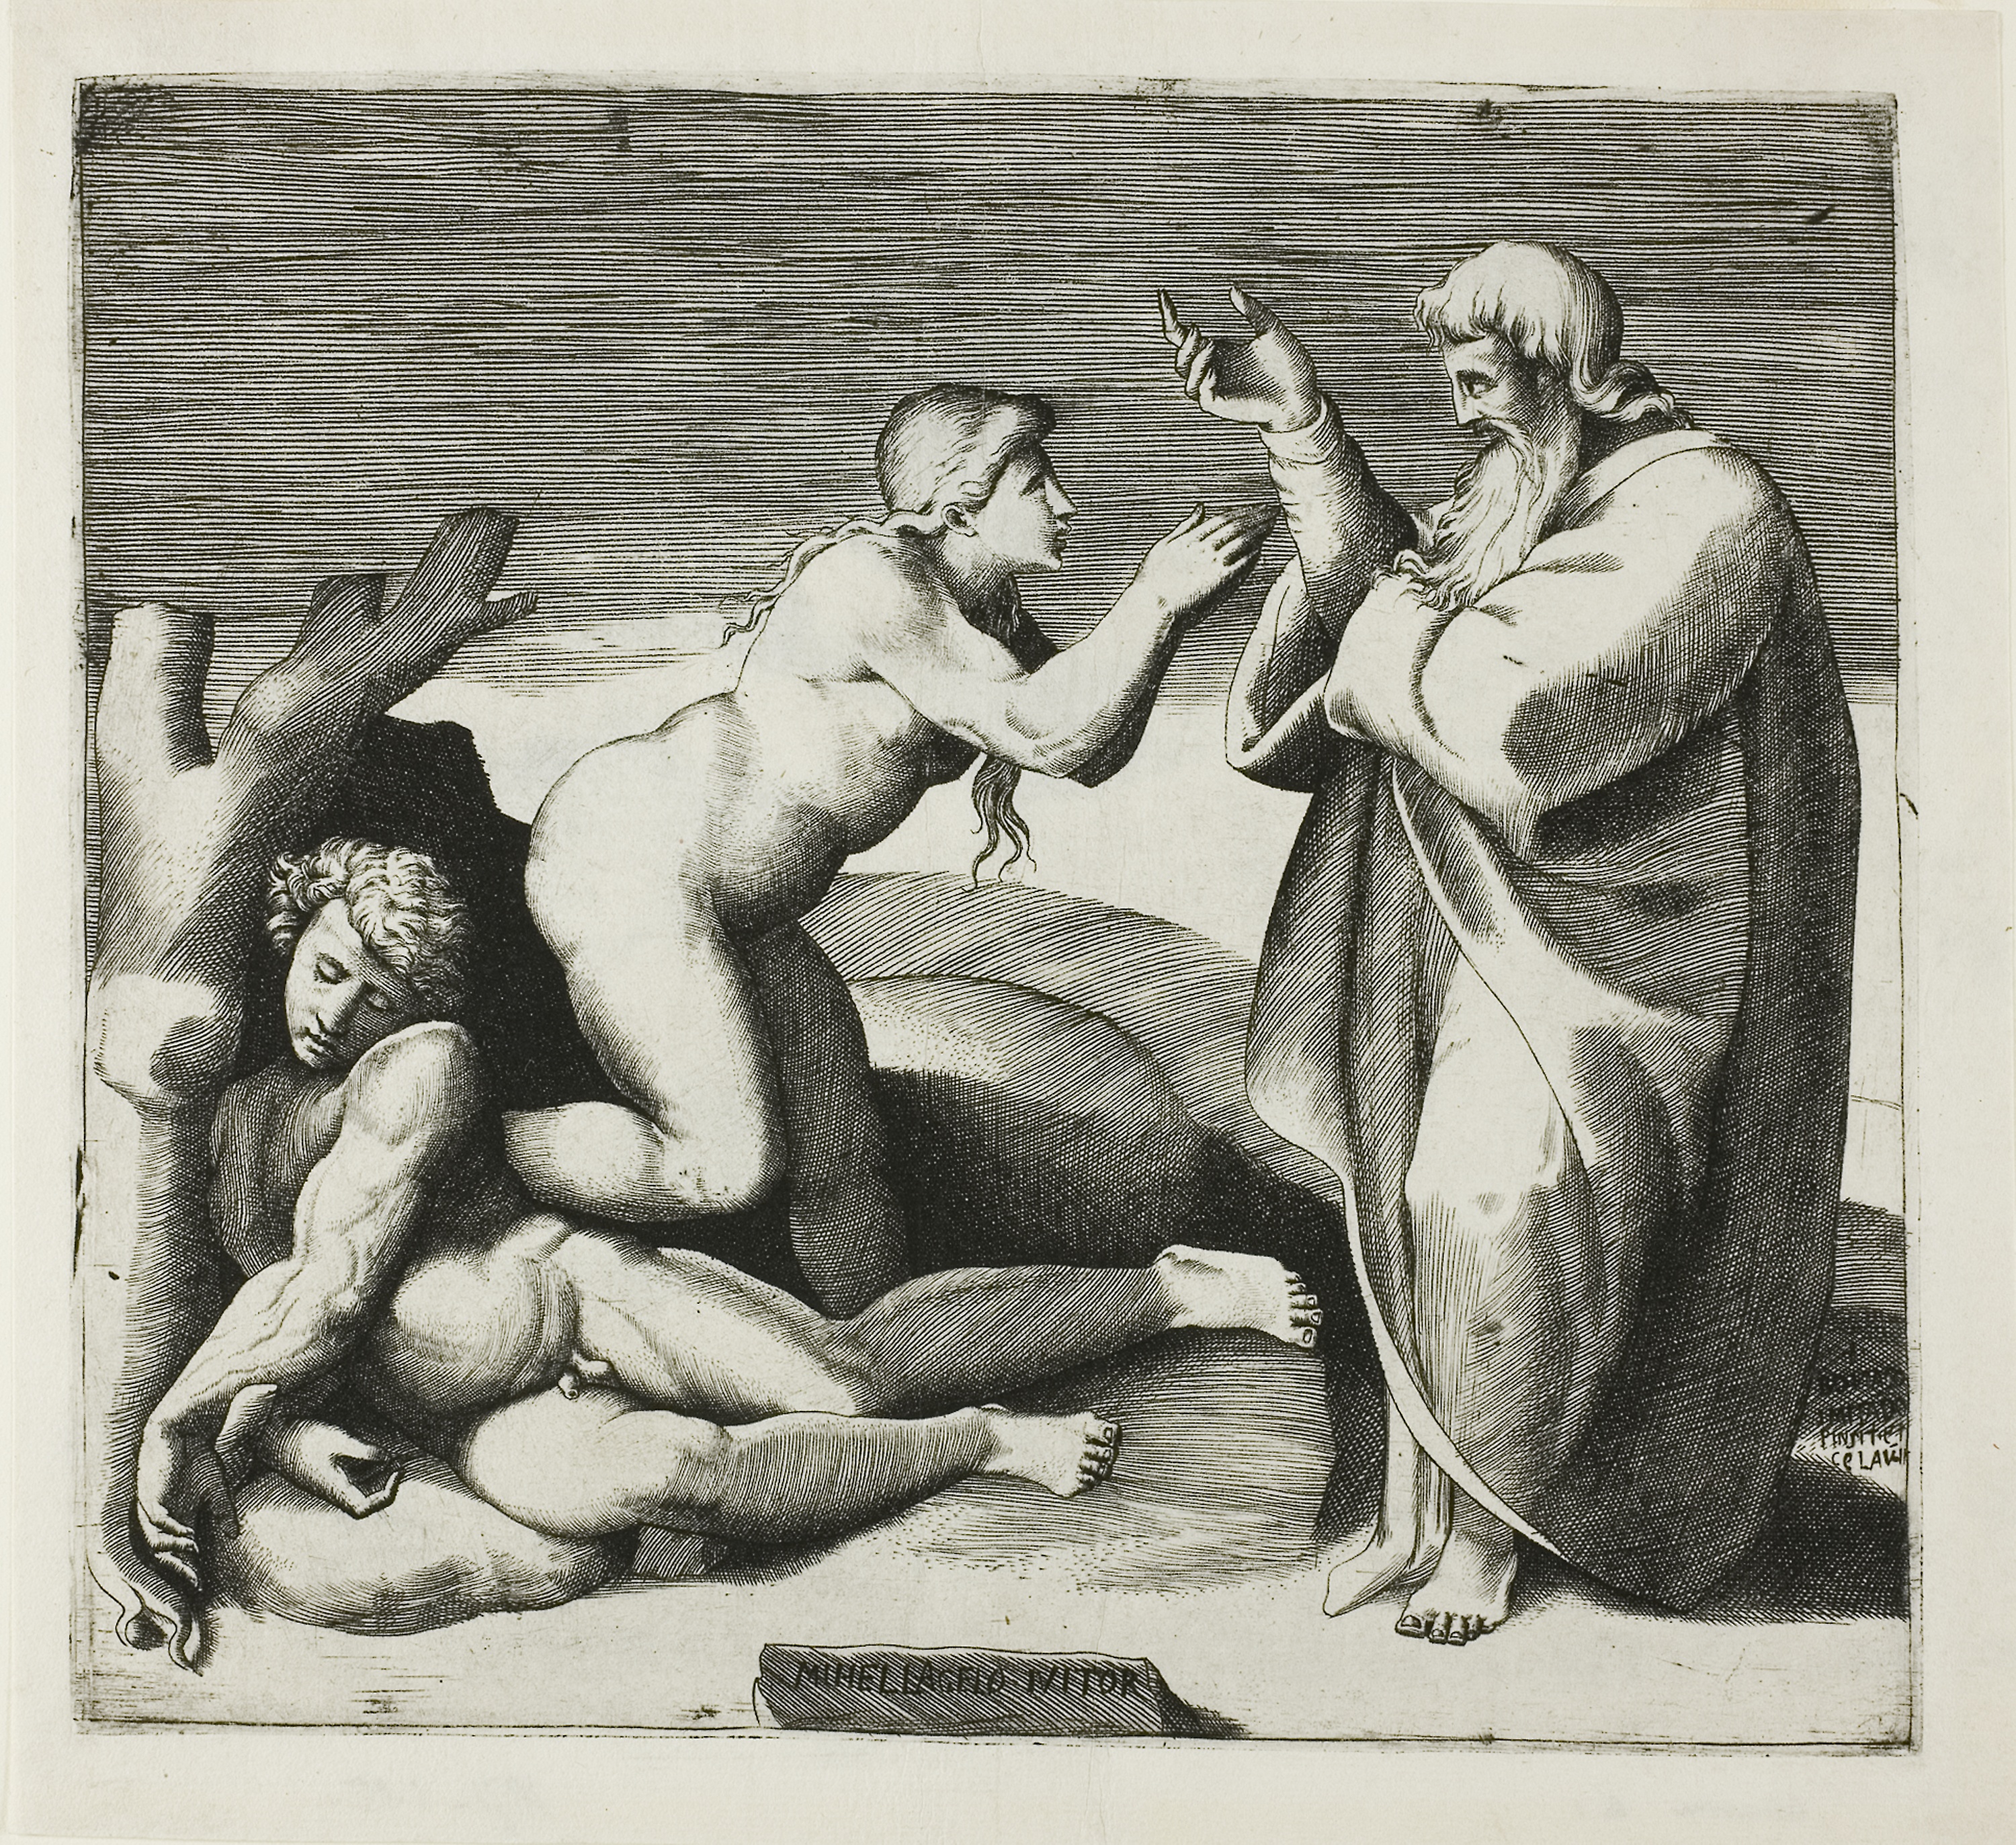
art, figure drawing, black and white, history, artwork, drawing, visual arts, mythology, illustration, human behavior